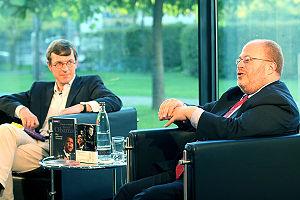
Adam Simon Posen est un économiste américain, président du Peterson Institute for International Economics en sussédant à C. Fred Bergsten le 1ᵉʳ janvier 2013.